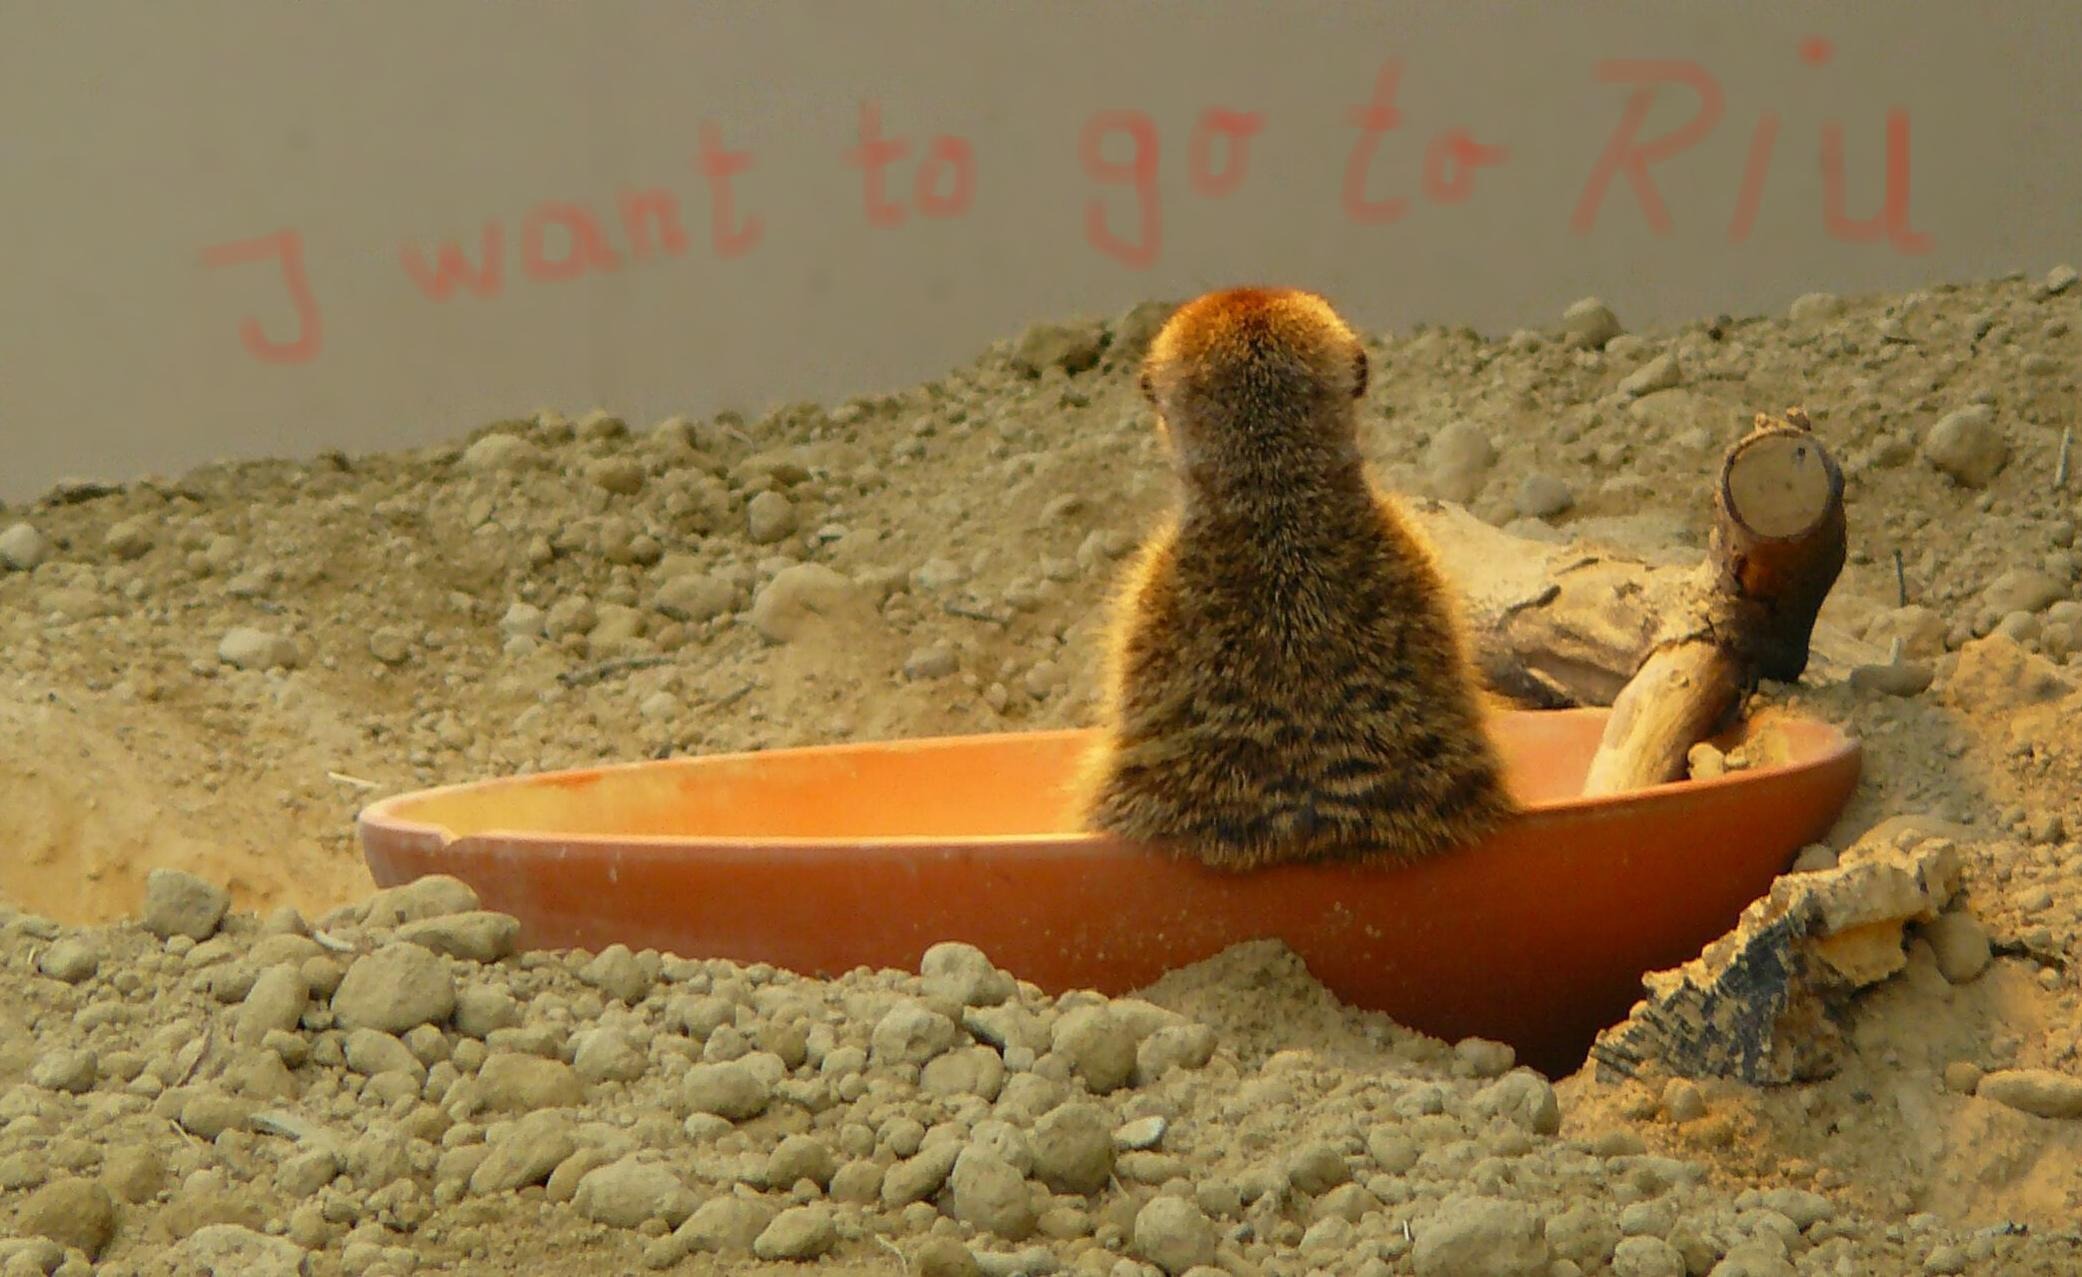
sand, animal, cute, zoo, fur, soil, mammal, rest, fauna, sit, rear view, posing, animals, funny, break, meerkat, animal world, camacho